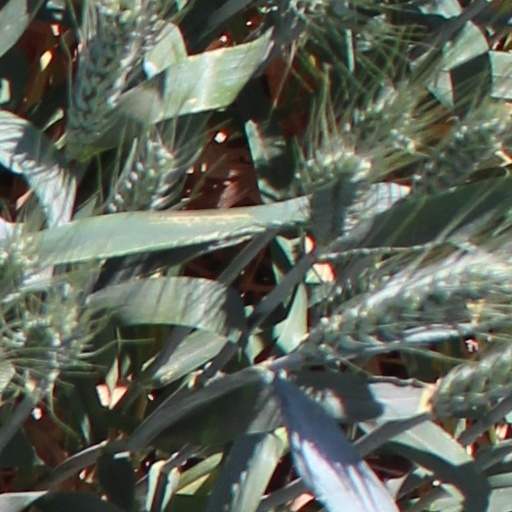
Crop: wheat